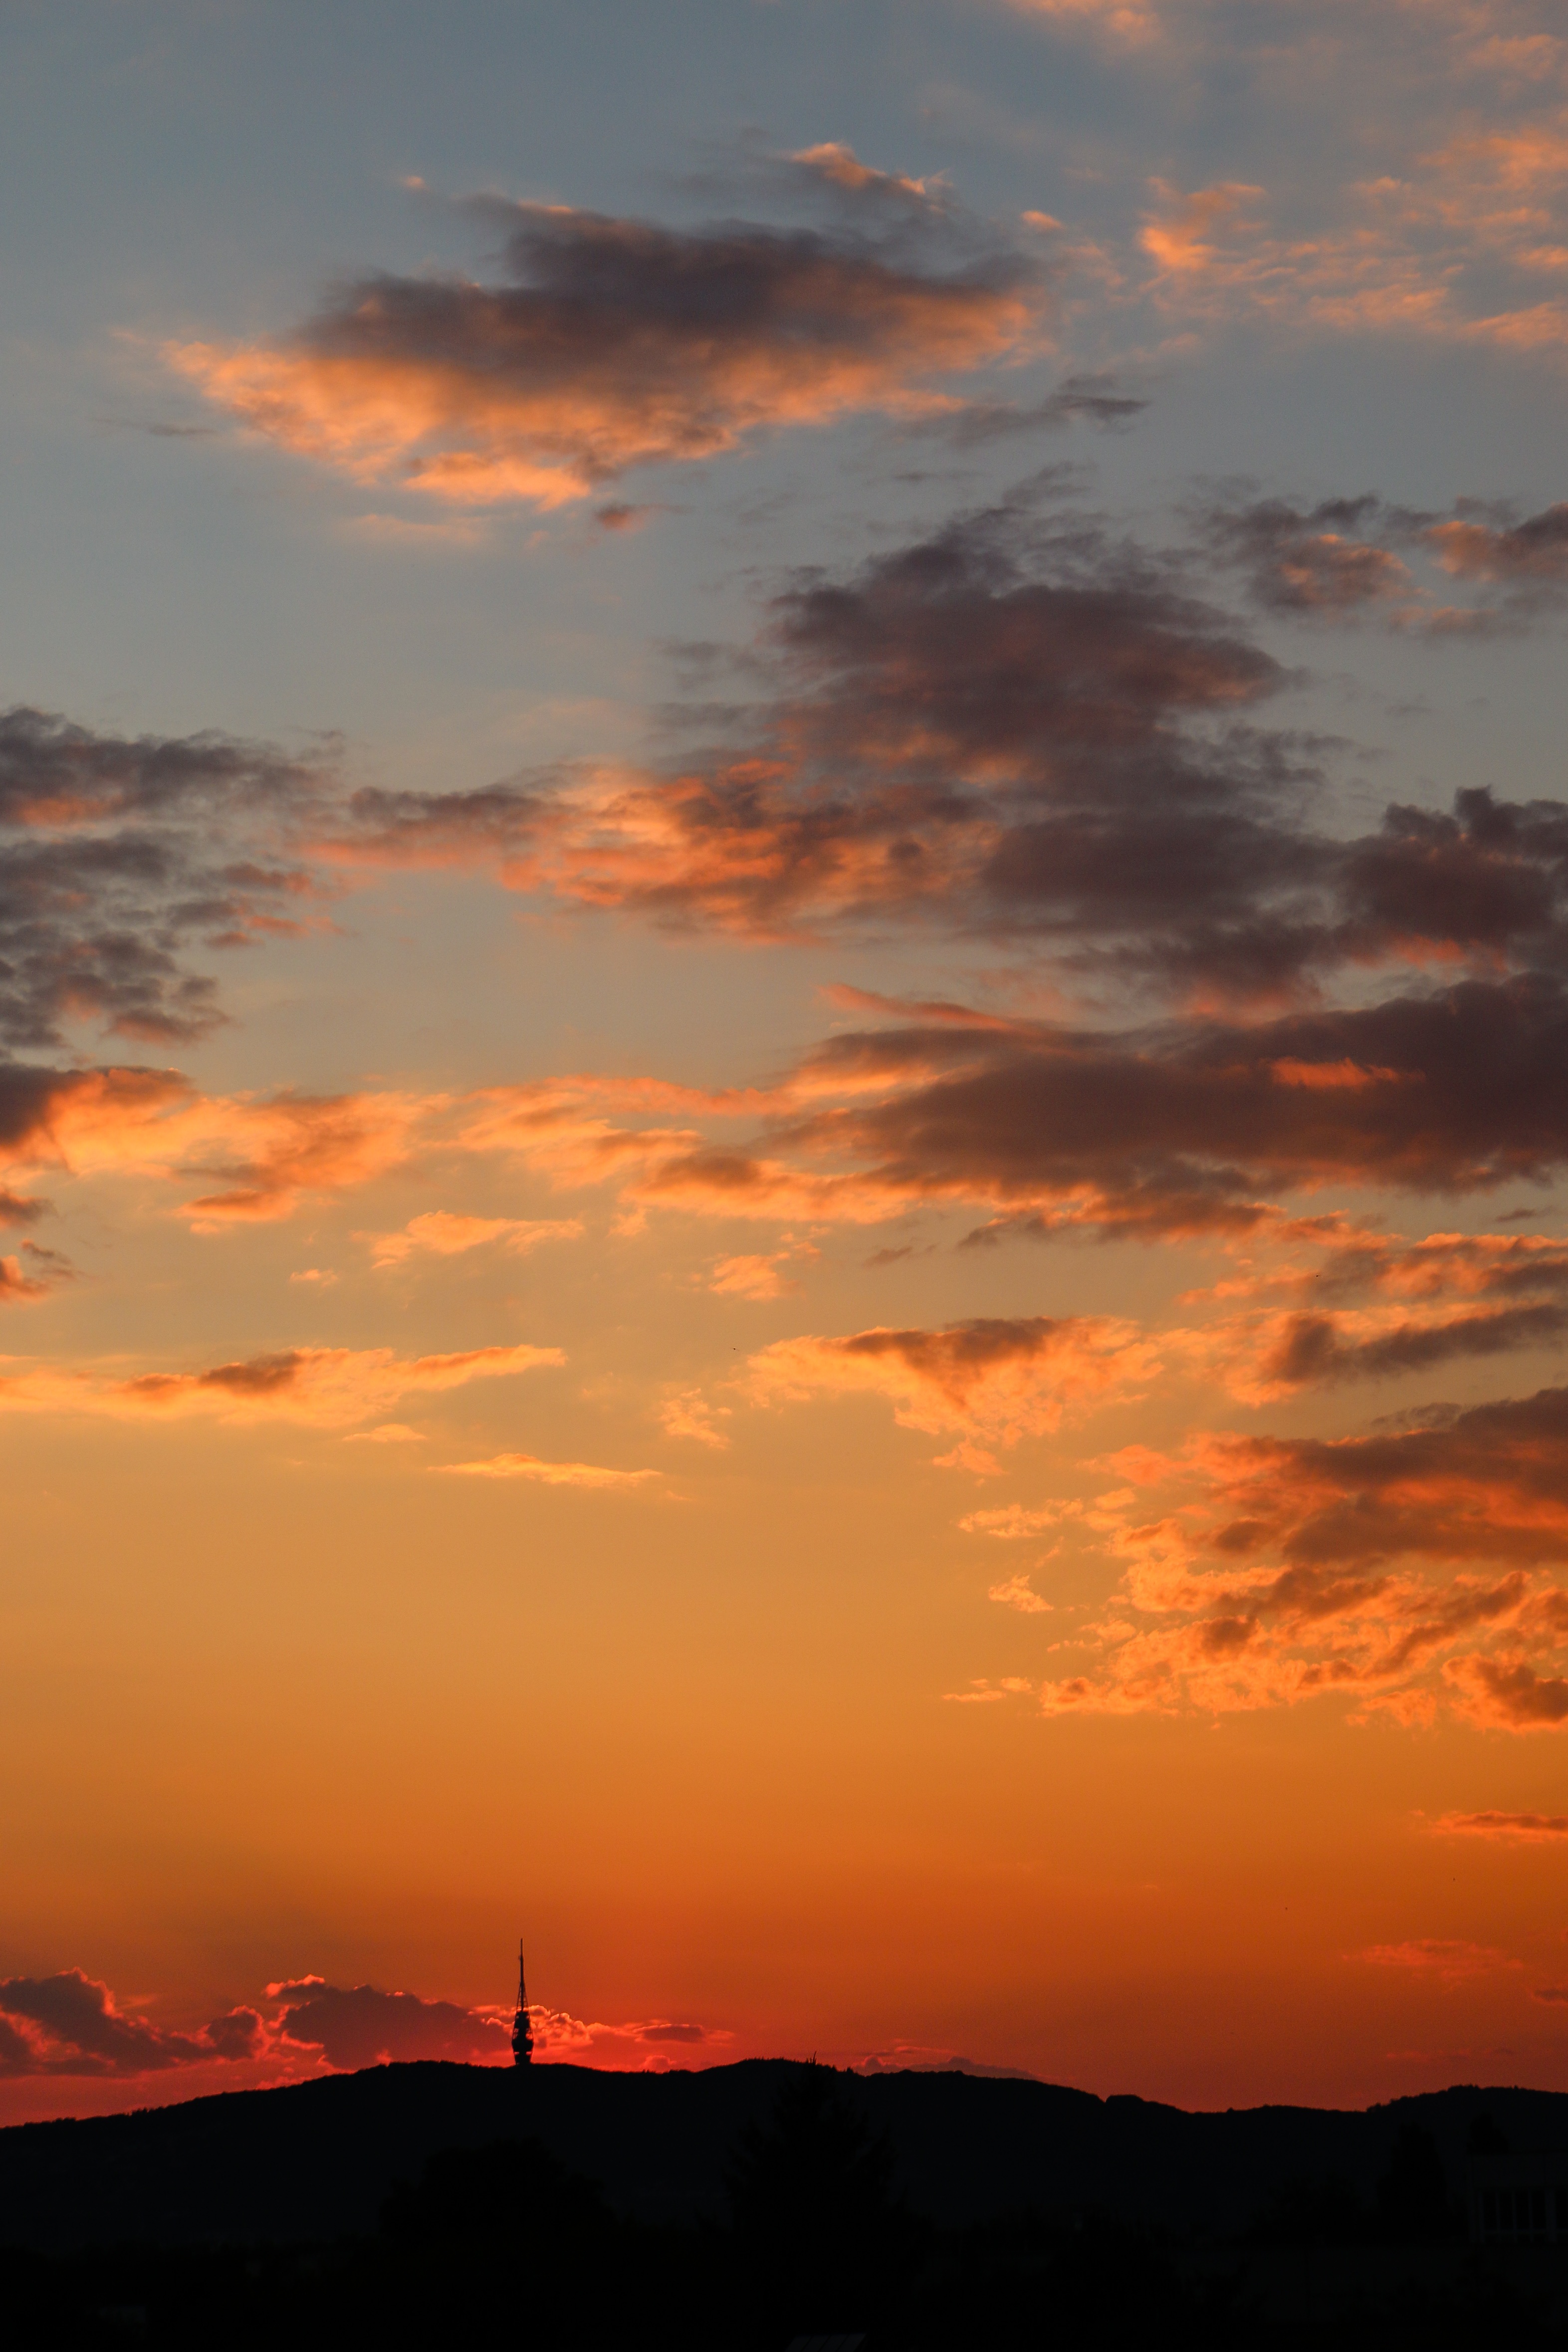
sea, horizon, cloud, sky, sun, sunrise, sunset, sunlight, morning, dawn, atmosphere, dusk, evening, orange, red, clouds, bratislava, afterglow, chamois, transmitter, red sky at morning